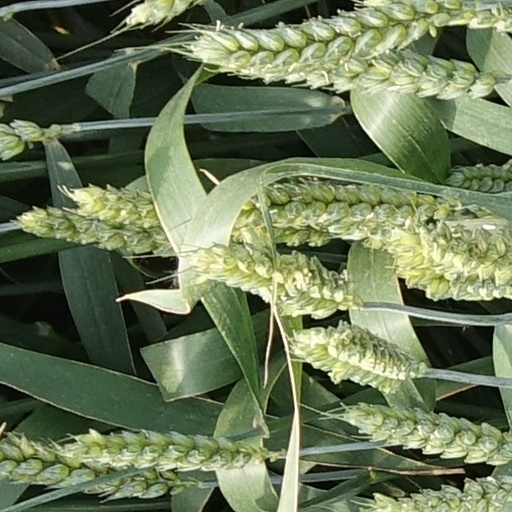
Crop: wheat